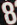
Number: 8